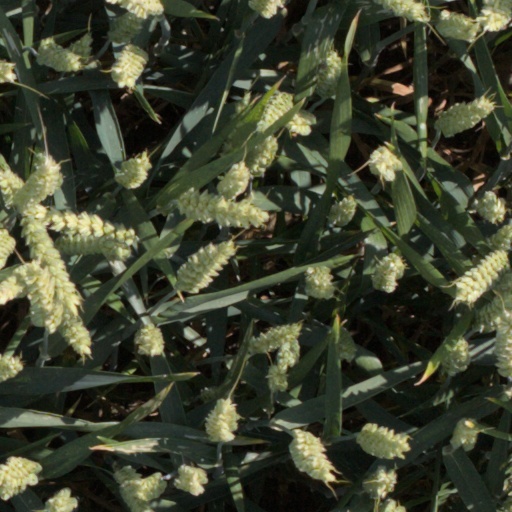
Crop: wheat